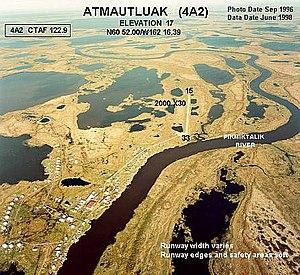
Atmautluak est une census-designated place d'Alaska aux États-Unis dans la Région de recensement de Bethel dont la population était de 294 habitants en 2000. Elle est située sur la rive ouest de la rivière Pitmiktakik et est habitée de longue date par les Yupiks. Le village a été établi en 1960 sur les hautes terres afin d'éviter les inondations de la rivière. Atmautluak est administré par un conseil tribal.